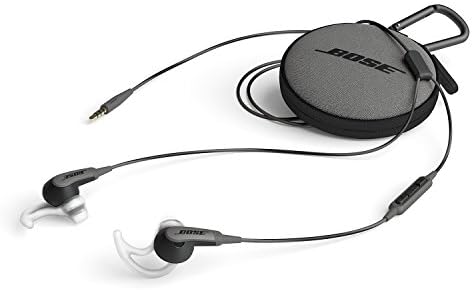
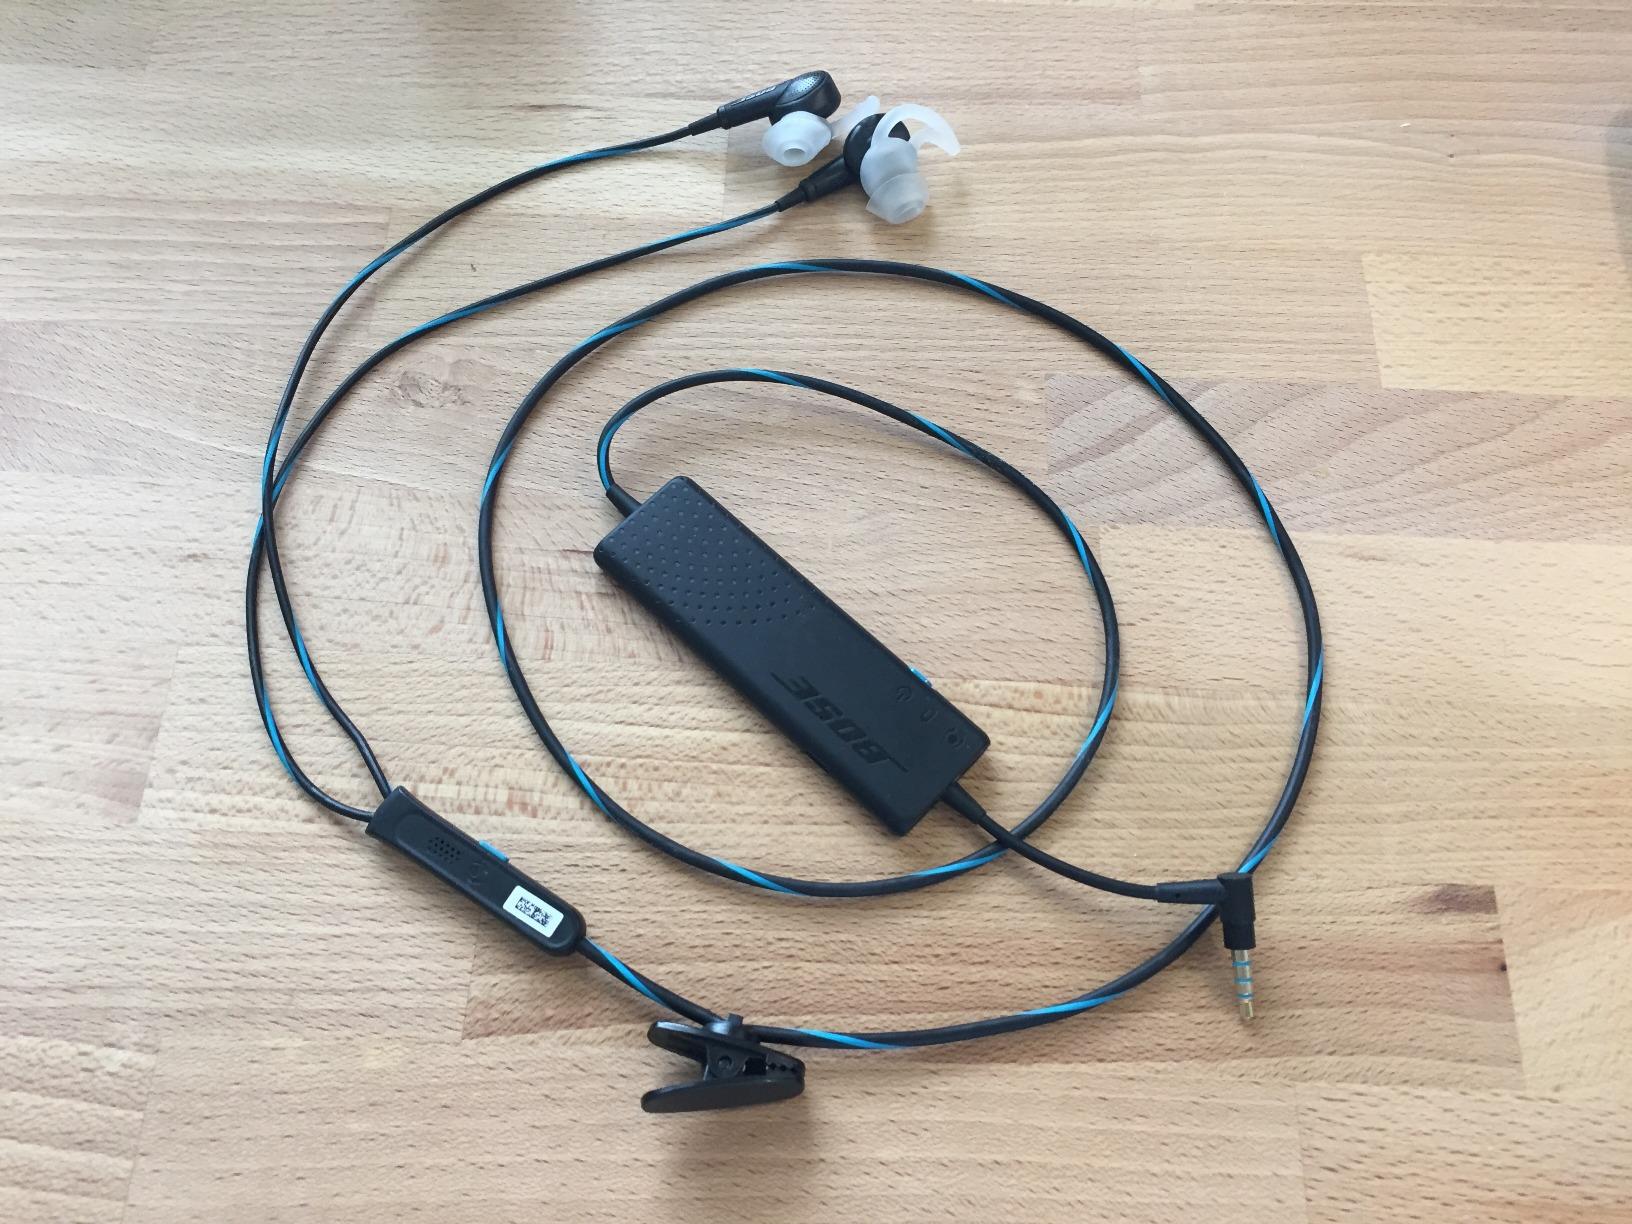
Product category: headphones
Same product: no